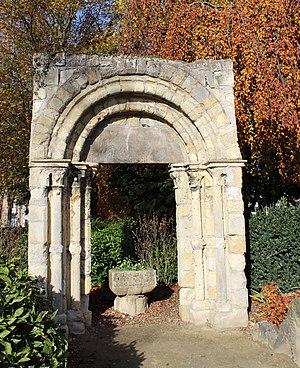
Ancien portail de l'église (XIIè siècle).
Douchy est une commune française située dans le département de l'Aisne, en région Hauts-de-France.